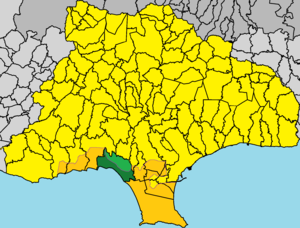
Episkopí est un village de Chypre de plus de 3 681 habitants.